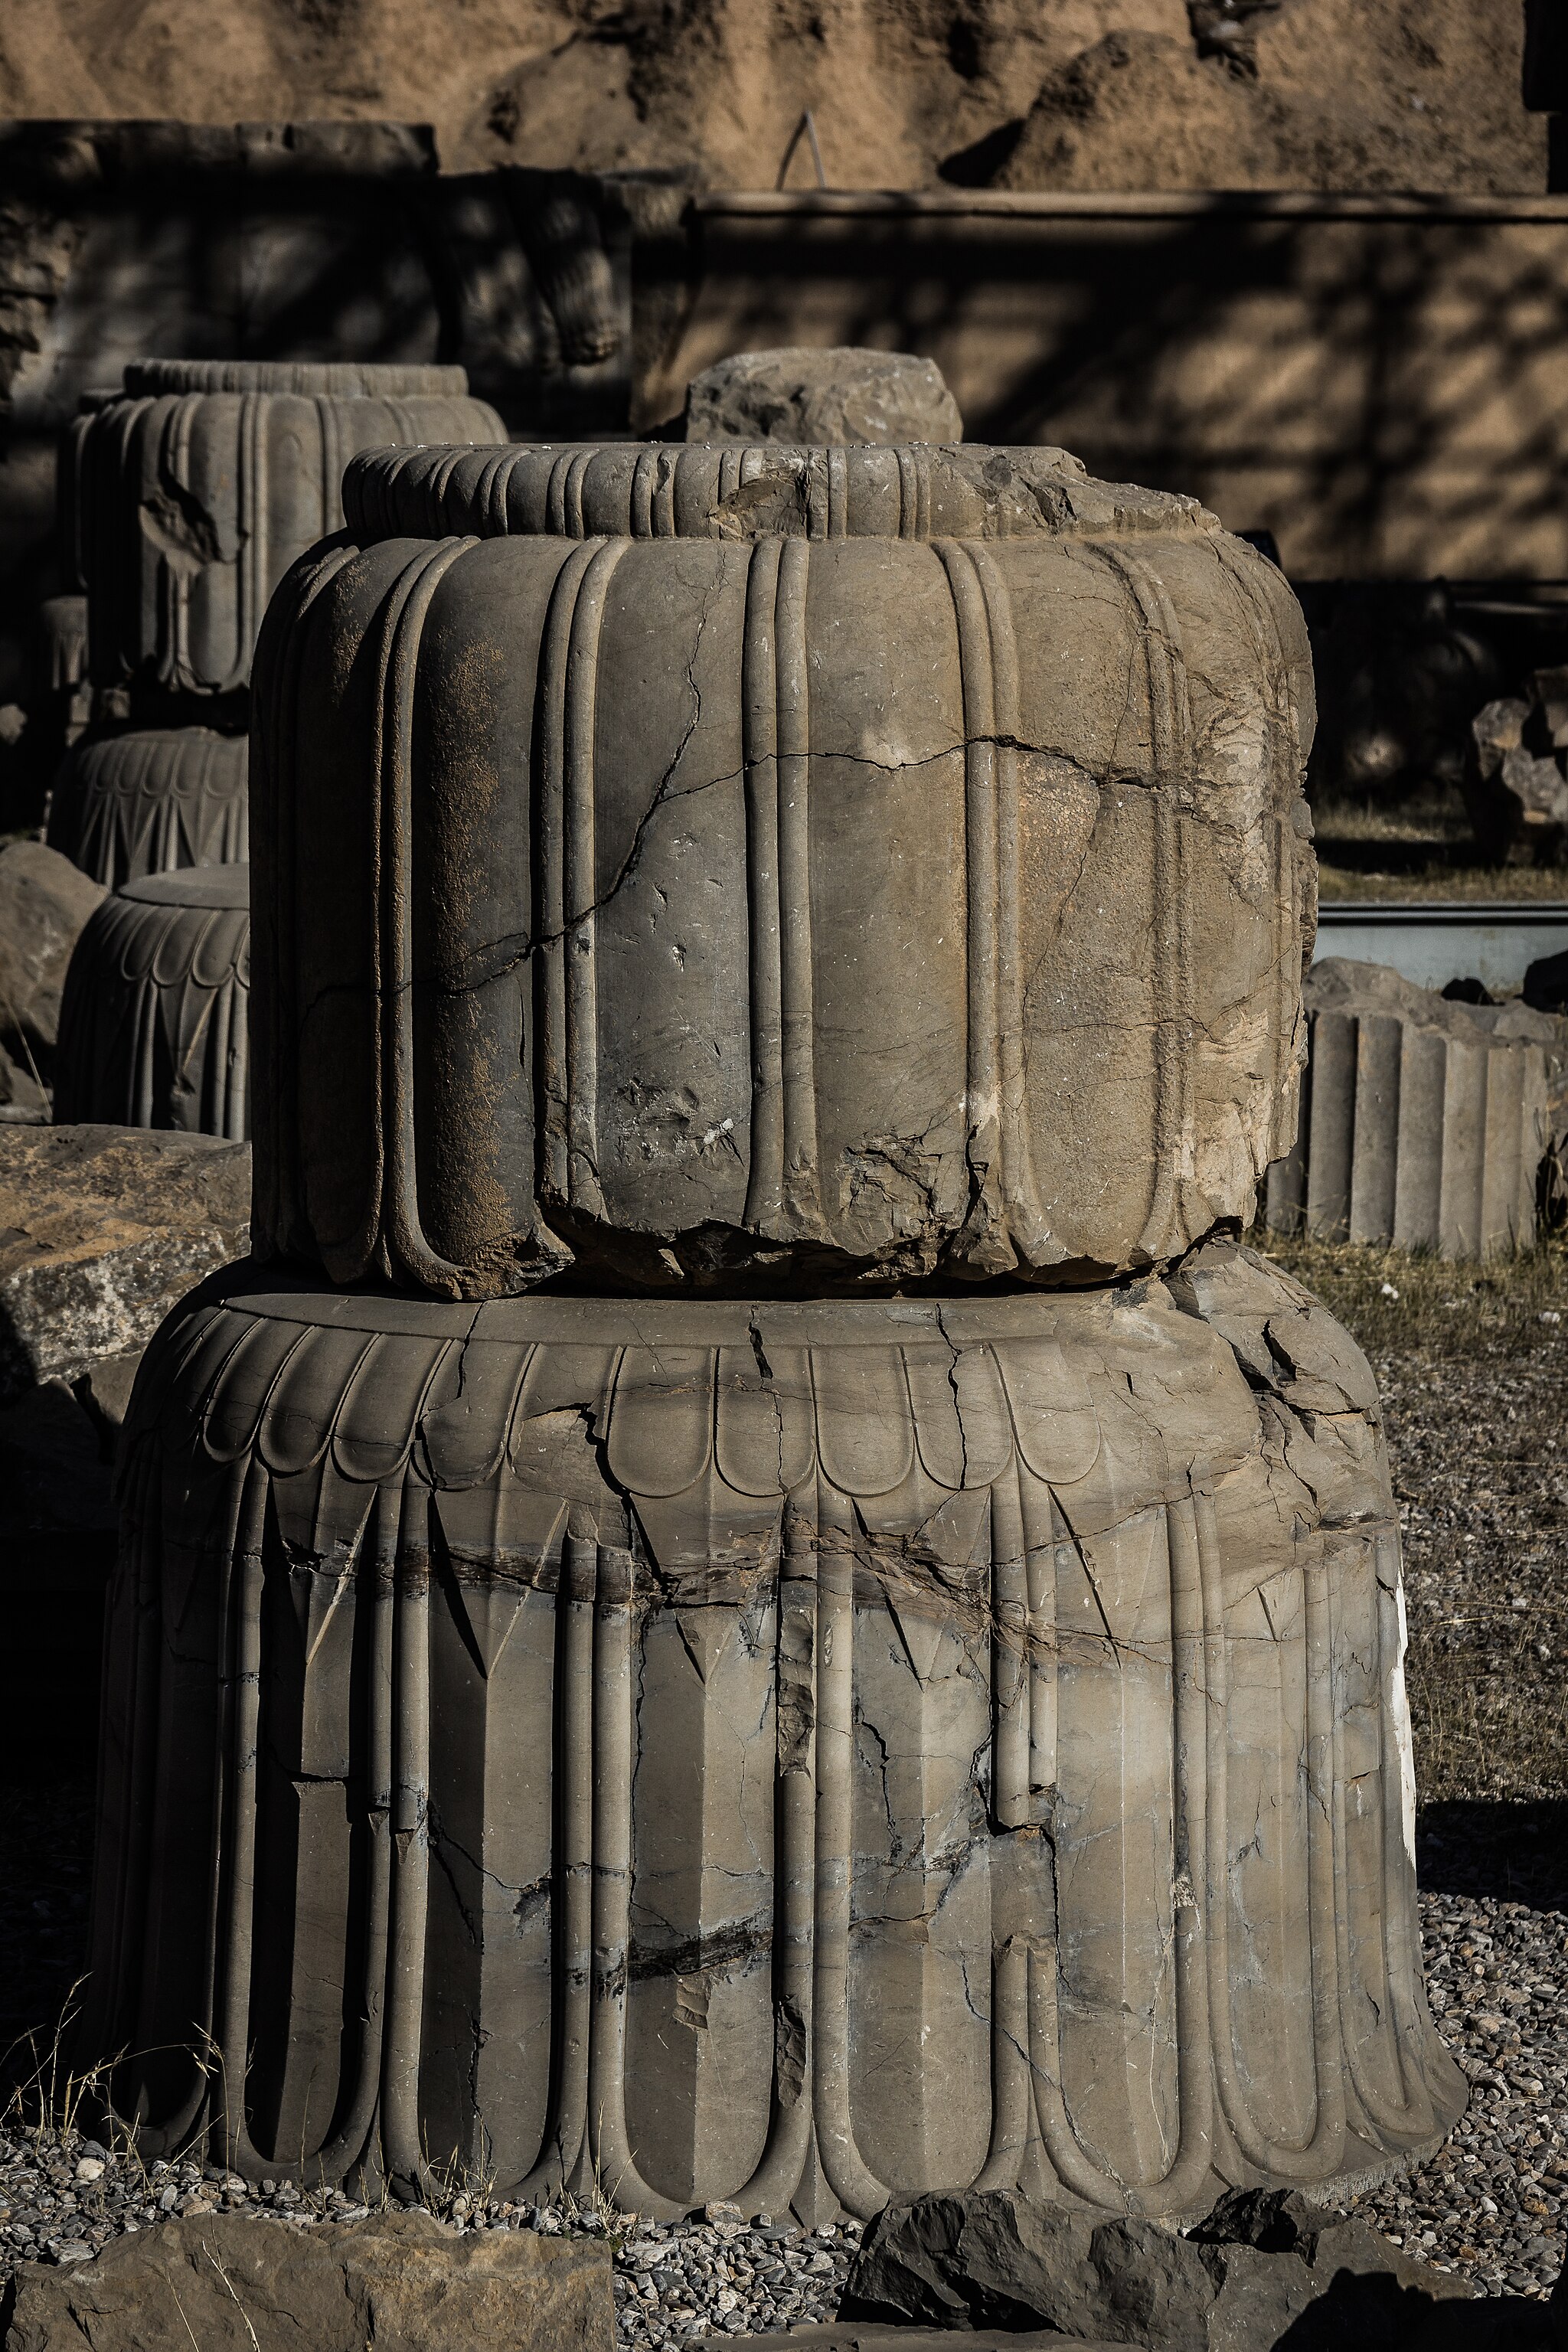
Title: Persepolis Column Bottom
Date: 2015-01-02 15:17:30
Categories: Columns in Persepolis, Images from Wiki Loves Monuments 2018, Self-published work, Cultural heritage monuments in Iran with known IDs, Uploaded via Campaign:wlm-ir, Images from Wiki Loves Monuments in Marvdasht, Images from Wiki Loves Monuments 2018 in Iran, Iran photographs taken on 2015-01-02